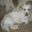
Label: dog